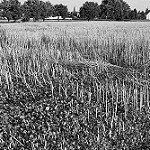
Label: forest